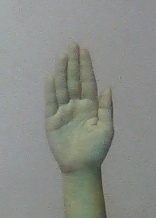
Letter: seen